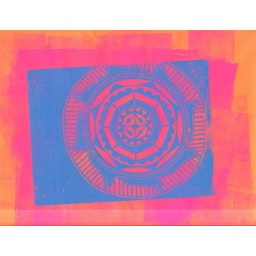
Printed blue over pink paint on orange paper.